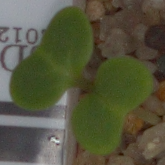
Label: charlock